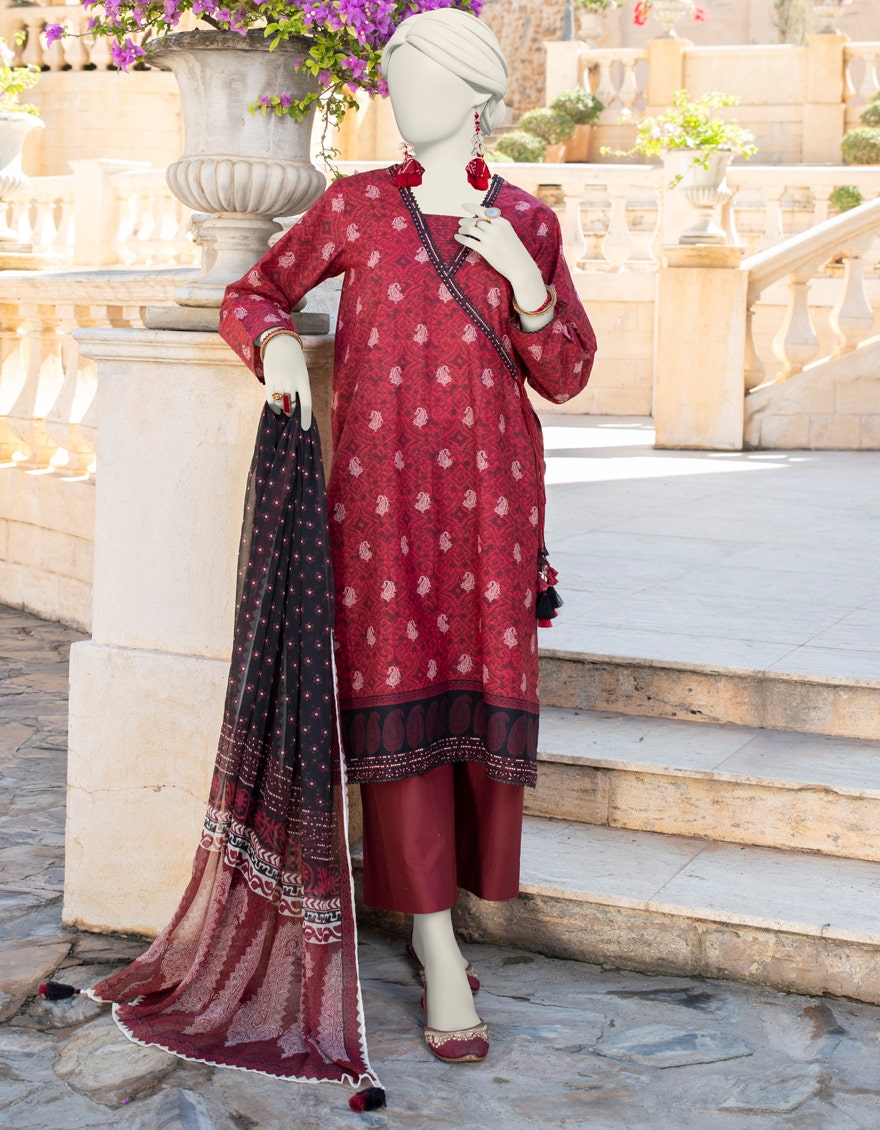
burgundy multi embroidered salwar suit